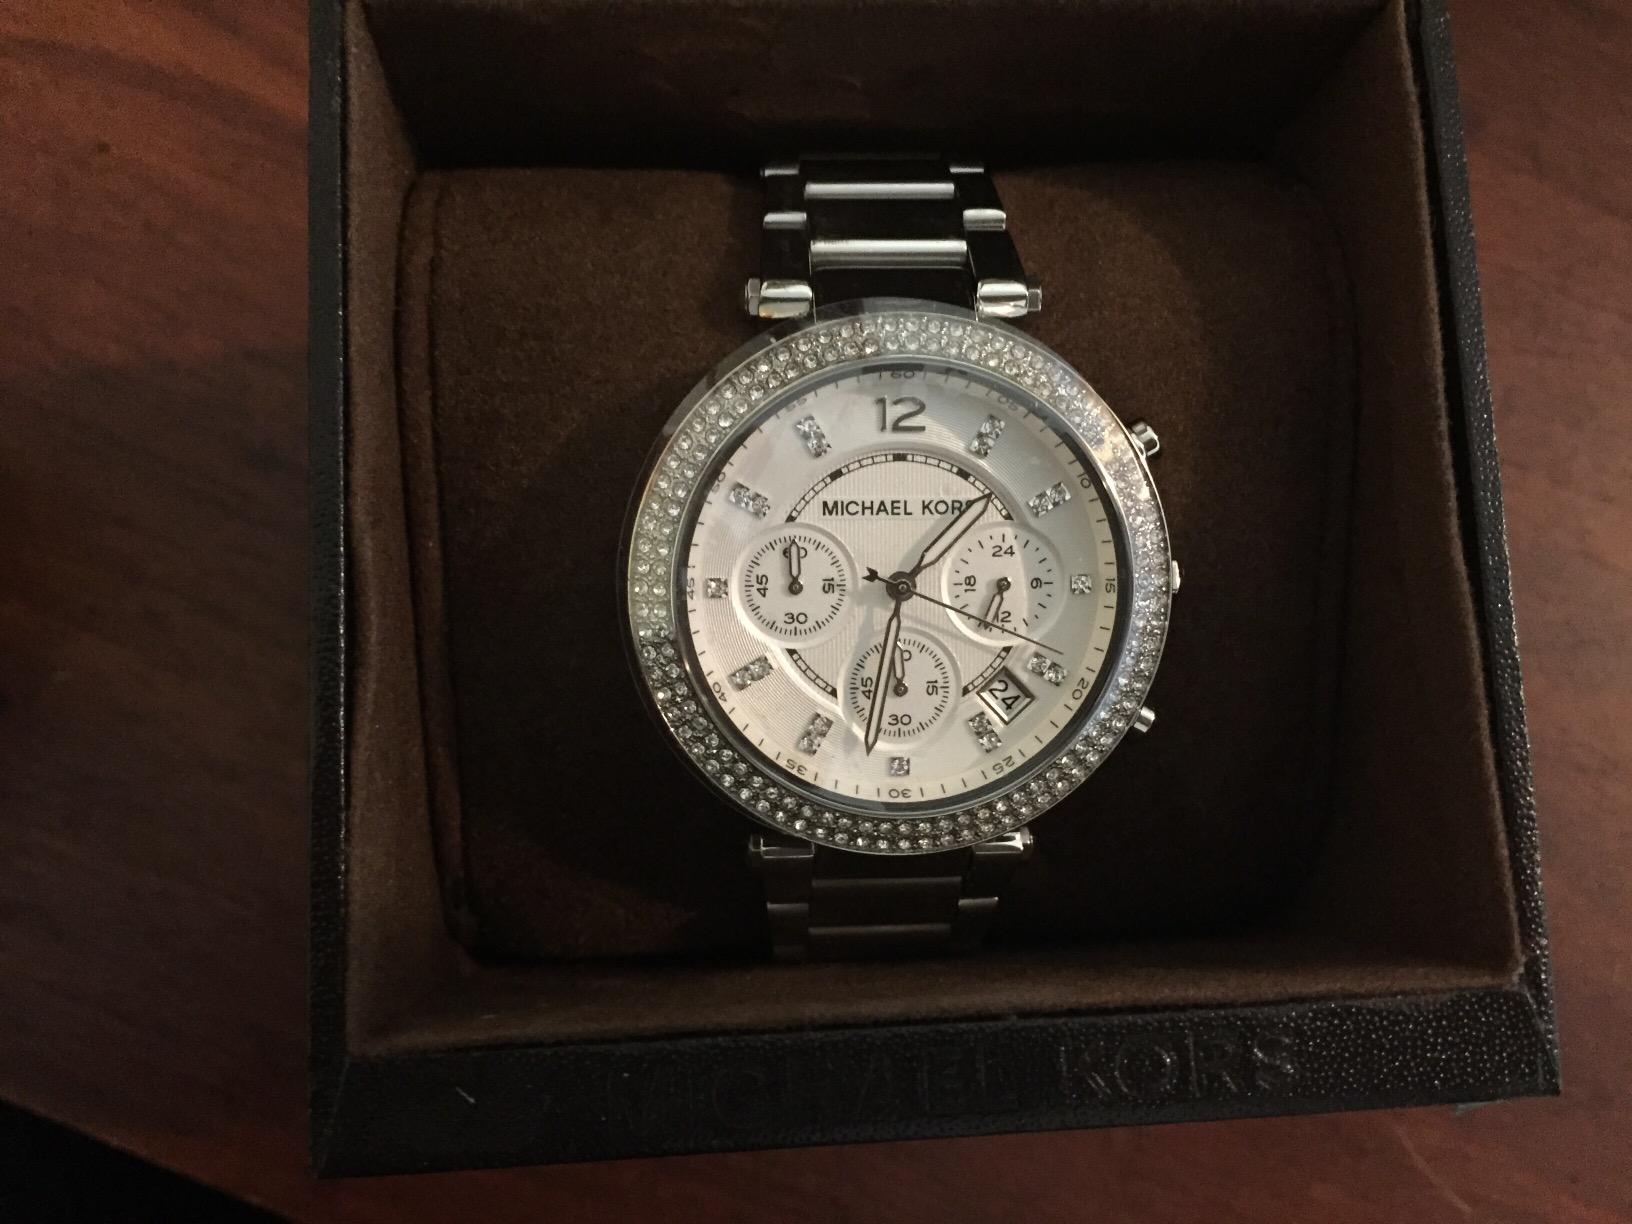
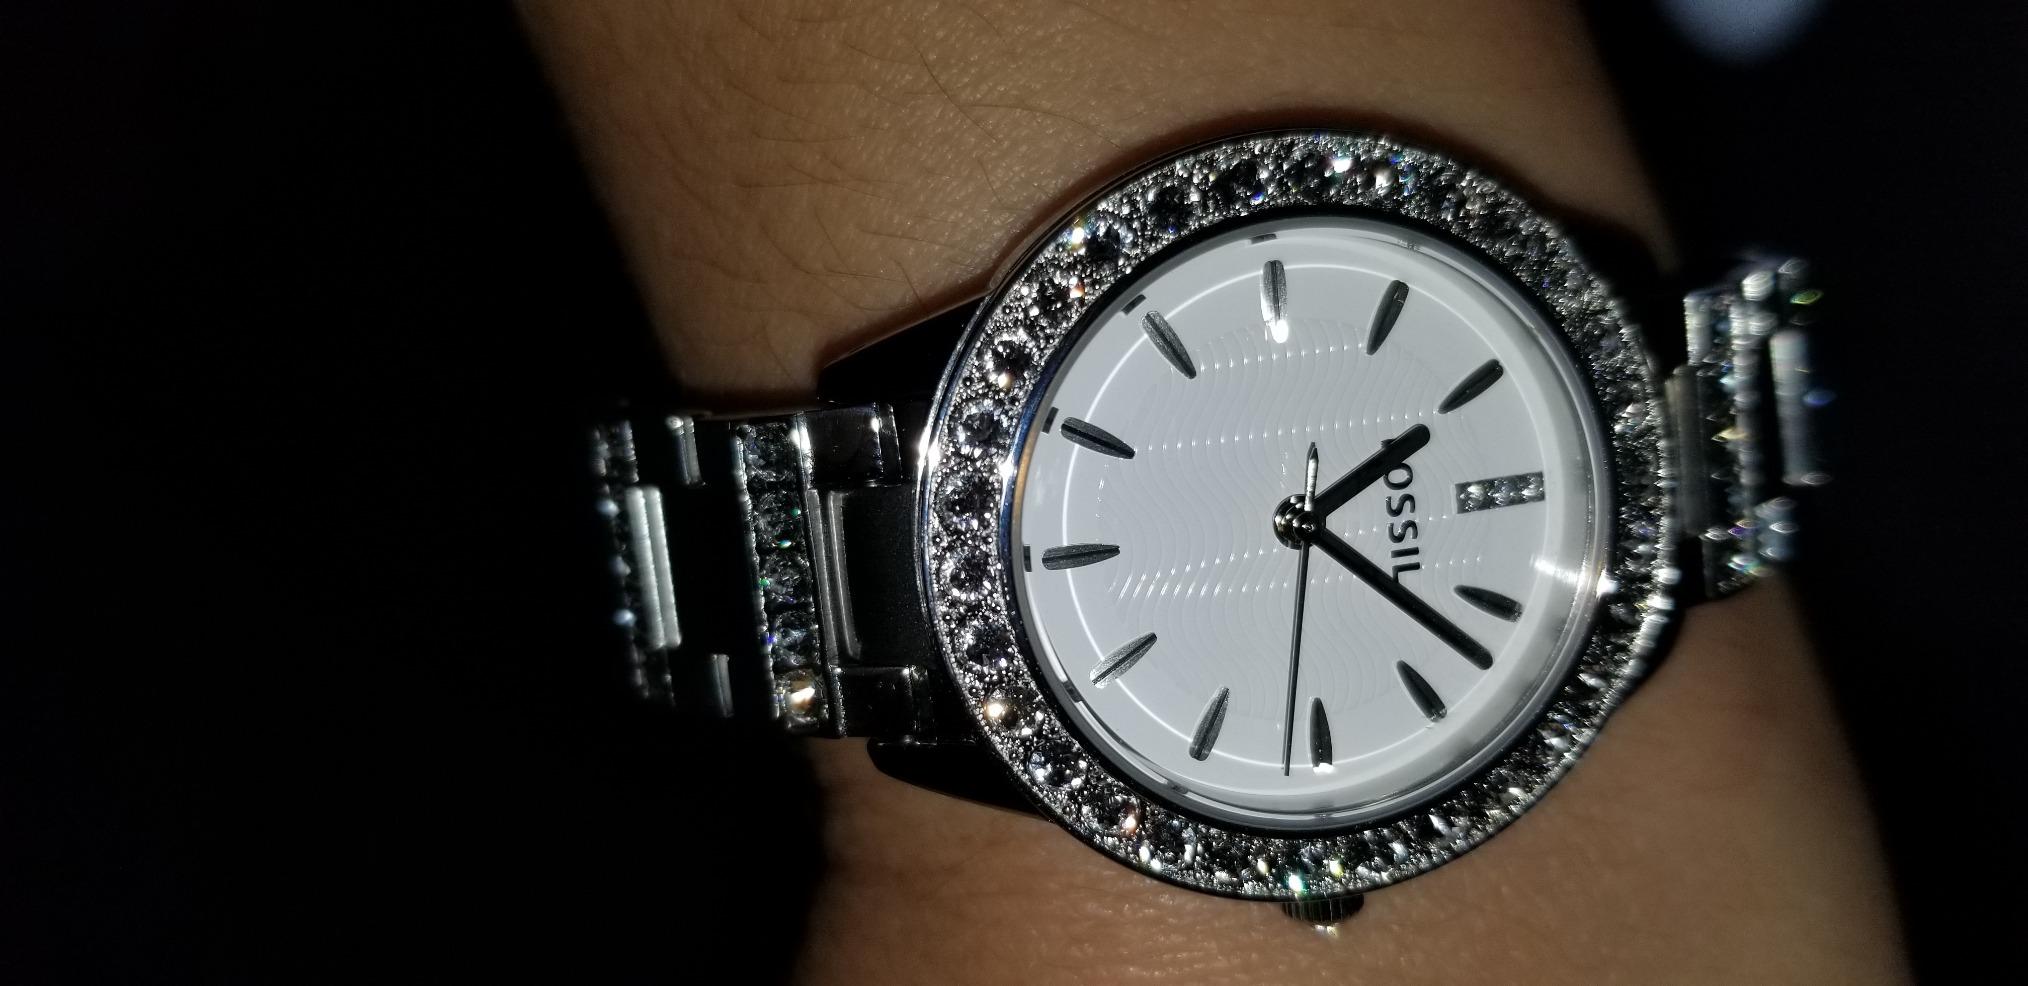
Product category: accessories_watch
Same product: no